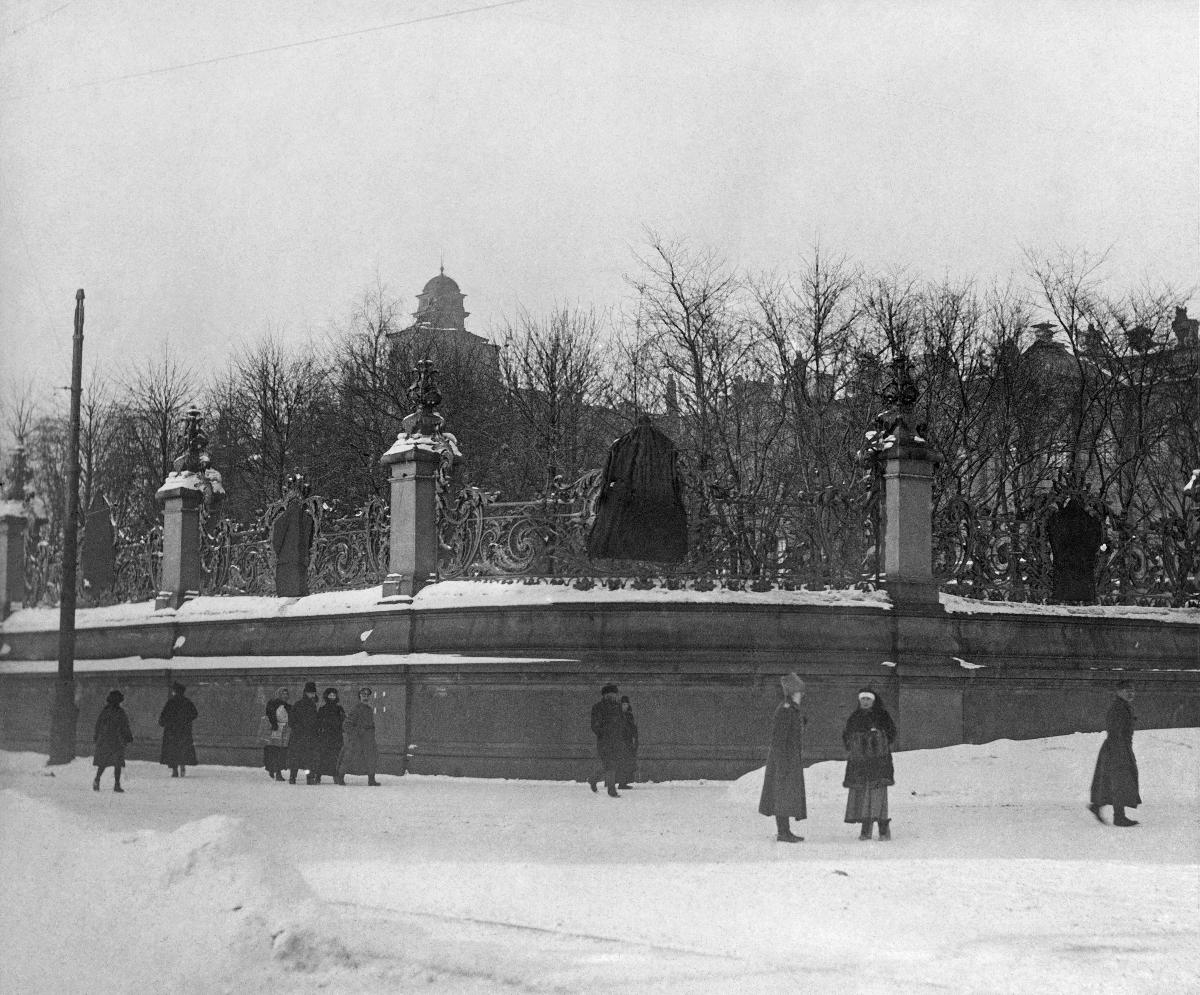
Venäjän vallankunous
The revolution in Russia
sisällön kuvaus: Vallankumous Pietarissa. Talvipalatsin aitauksen keisarilliset vaakunat ja nimikirjaimet ovat verhotut sotilaspäällystakeilla ja punaisilla vaatteilla. Pietari 1917. content description: The revolution in Russia. The imperial eagle coat of arms and initials on the fence of Winter Palace are covered with military overcoats and red clothes. Petrograd 1917.
Kuvaaja: Bulla, Karl Karlovitsh, kuvaaja
Vuosi: 1917
Paikka: , Venäjä; Venäjä, Pietari
Aiheet: politiikka; vallankumoukset; levottomuudet; aidat; Talvipalatsi; politics; revolutions; revolution; fence; Winter Palace; coats of arms; initials; fences; politik; revolutioner; staket